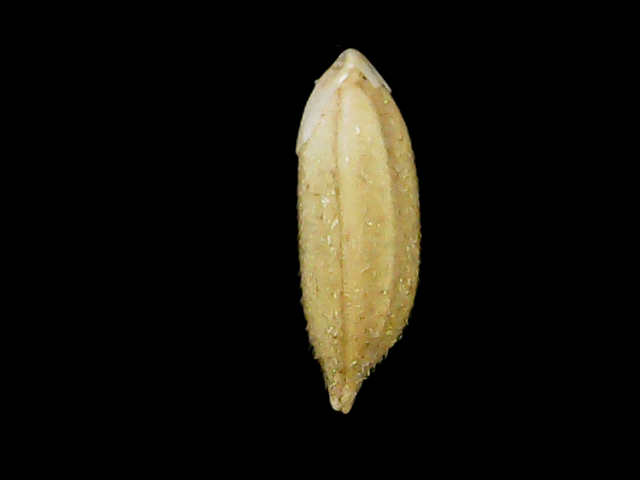
Rice variety: Binadhan12